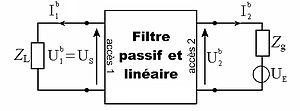
Le principe de réciprocité, que l'on retrouve également dans d'autres domaines de la physique, s'exprime dans celui de l'électricité grâce à une relation générale entre les courants et les tensions observés aux interfaces de circuits passifs et linéaires. Ce théorème est une conséquence, en électromagnétisme, du théorème de réciprocité de Lorentz qui permet d'arriver à un résultat similaire par le biais de considérations plus fondamentales.